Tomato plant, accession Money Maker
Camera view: tilt-top (135 deg); turntable rotation: 150 degrees
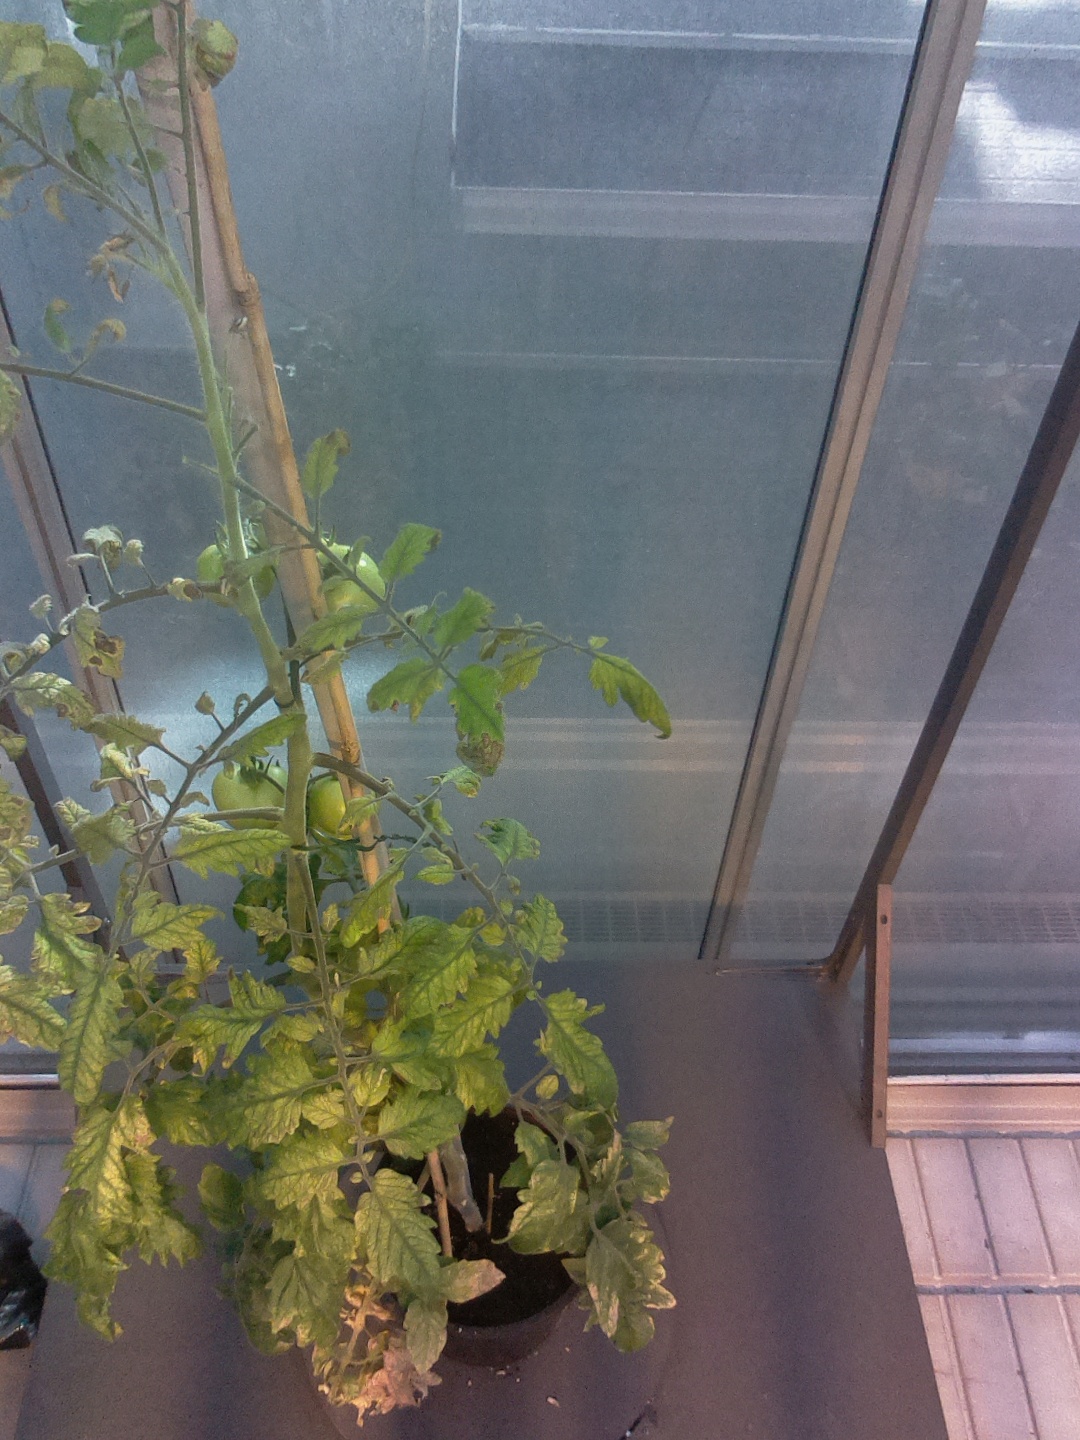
BBCH growth stage 77: 70%-80% of final fruit size